SummitX Snowboarding

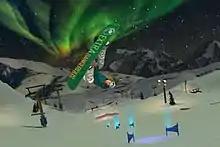
The snowboard shown in this image is an Automaton Snowboards Extra Dangerous design.

"SummitX Snowboarding" includes 3D terrain with 36 multi-branching runs on 6 mountains. Players choose between a male and female character. The characters perform tricks such as spins, flips, and rolls. Each trick earns the player a time bonus that allows the player more time to get to the bottom of the mountain. SummitX Snowboarding features HD quality graphics and realistic game physics.